Ruggieri degli Ubaldini

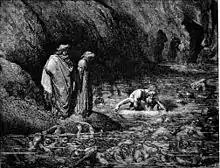
Ugolino biting archbishop Ruggieri, illustrated by Gustave Doré

Ruggieri degli Ubaldini (fl. 1271 – 15 September 1295, Viterbo) was an Italian archbishop.